Luciano Benetton

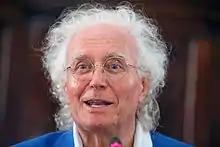
Benetton in 2015

Luciano Benetton (born 13 May 1935) is an Italian billionaire businessman and one of the co-founders of Benetton Group, an Italian fashion brand. He served as the chairman of Benetton from 1978 to 2012.